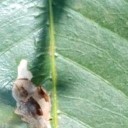
Label: Miner